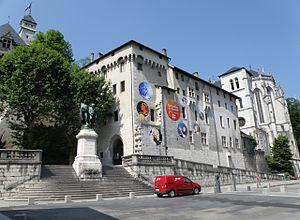
Chambéry, ville et préfecture du département de la Savoie (région Rhône-Alpes, France). Château, vu depuis la place du Château.